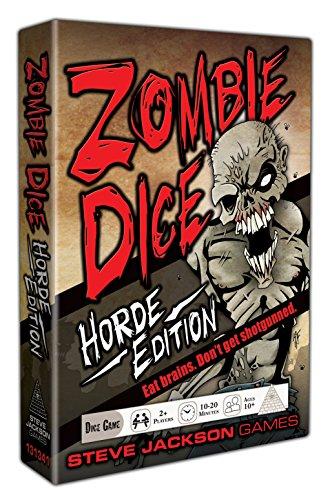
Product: Steve Jackson Games Zombie Dice Horde Edition
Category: Toys & Games | Games & Accessories
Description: Zombie dice Horde edition includes the classic game, plus two expansions, a drawstring dice bag, and a score pad.
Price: $20.50
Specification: ProductDimensions:6.2x1.8x9.2inches|ItemWeight:11ounces|ShippingWeight:11.2ounces(Viewshippingratesandpolicies)|DomesticShipping:ItemcanbeshippedwithinU.S.|InternationalShipping:ThisitemcanbeshippedtoselectcountriesoutsideoftheU.S.LearnMore|ASIN:B07171B3XV|Itemmodelnumber:131341SJG|Manufacturerrecommendedage:10yearsandup